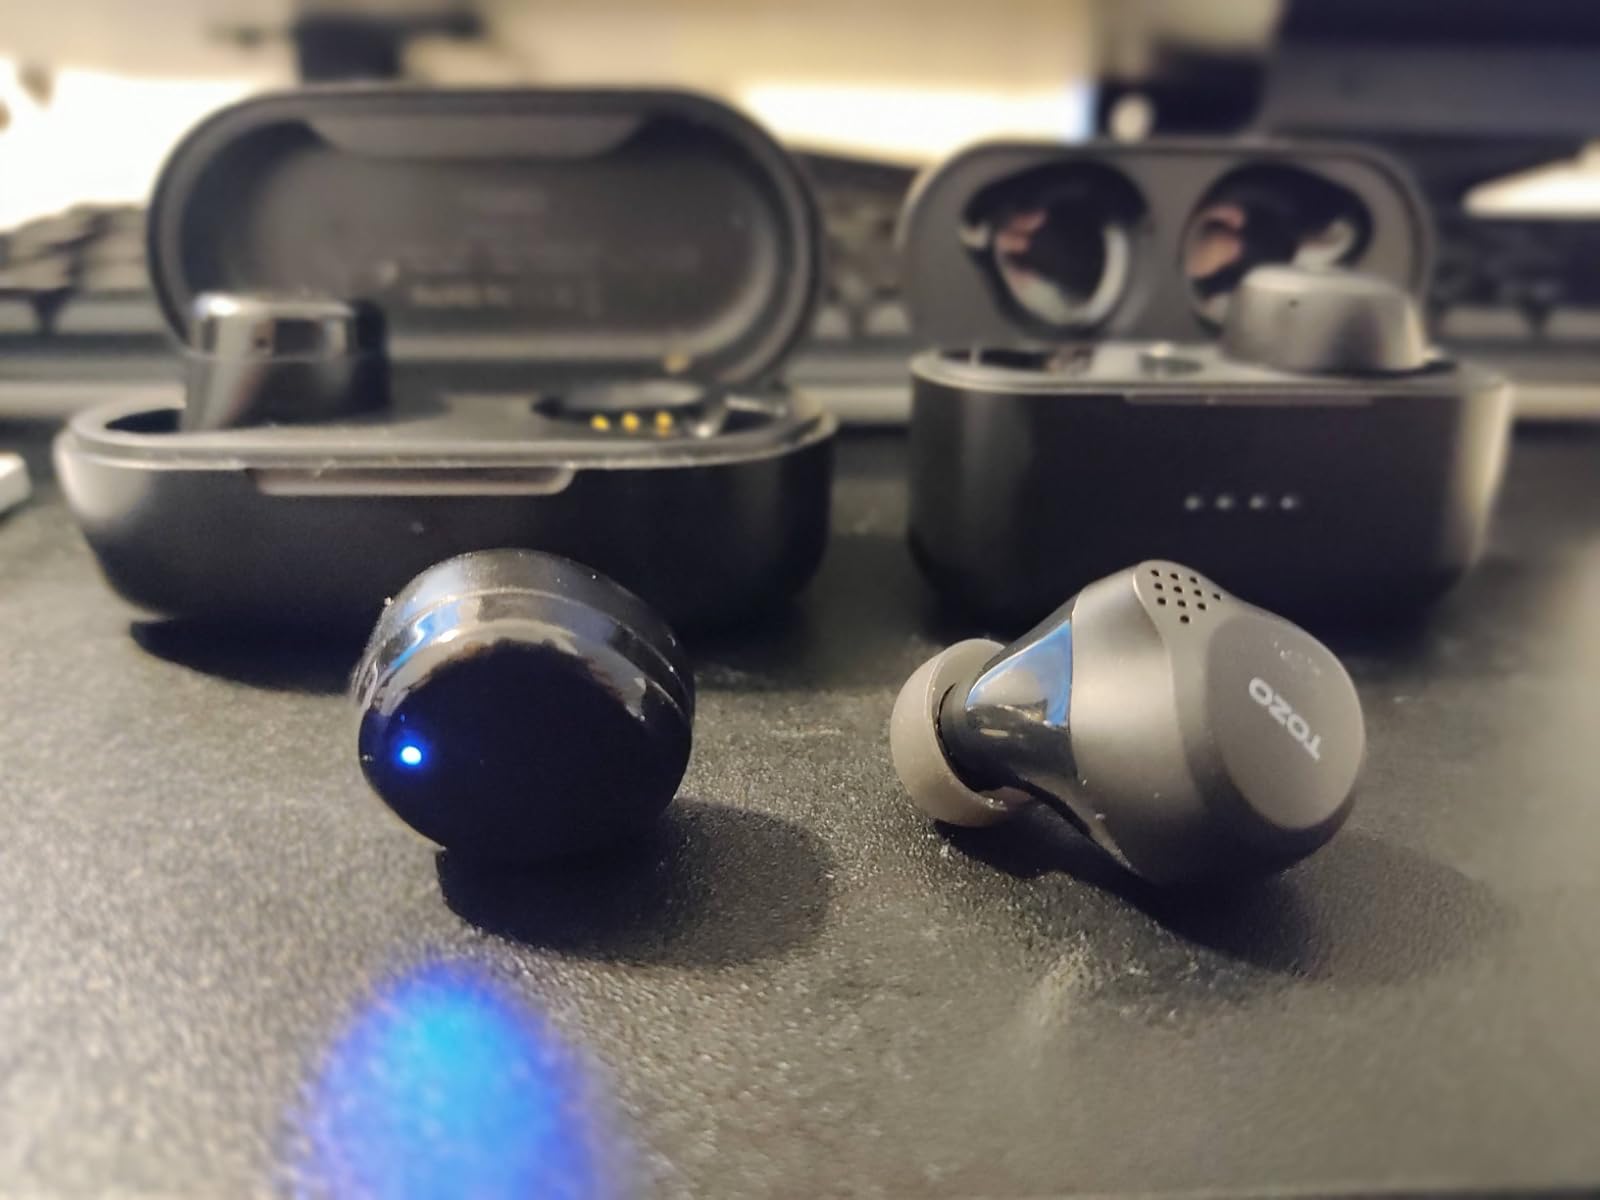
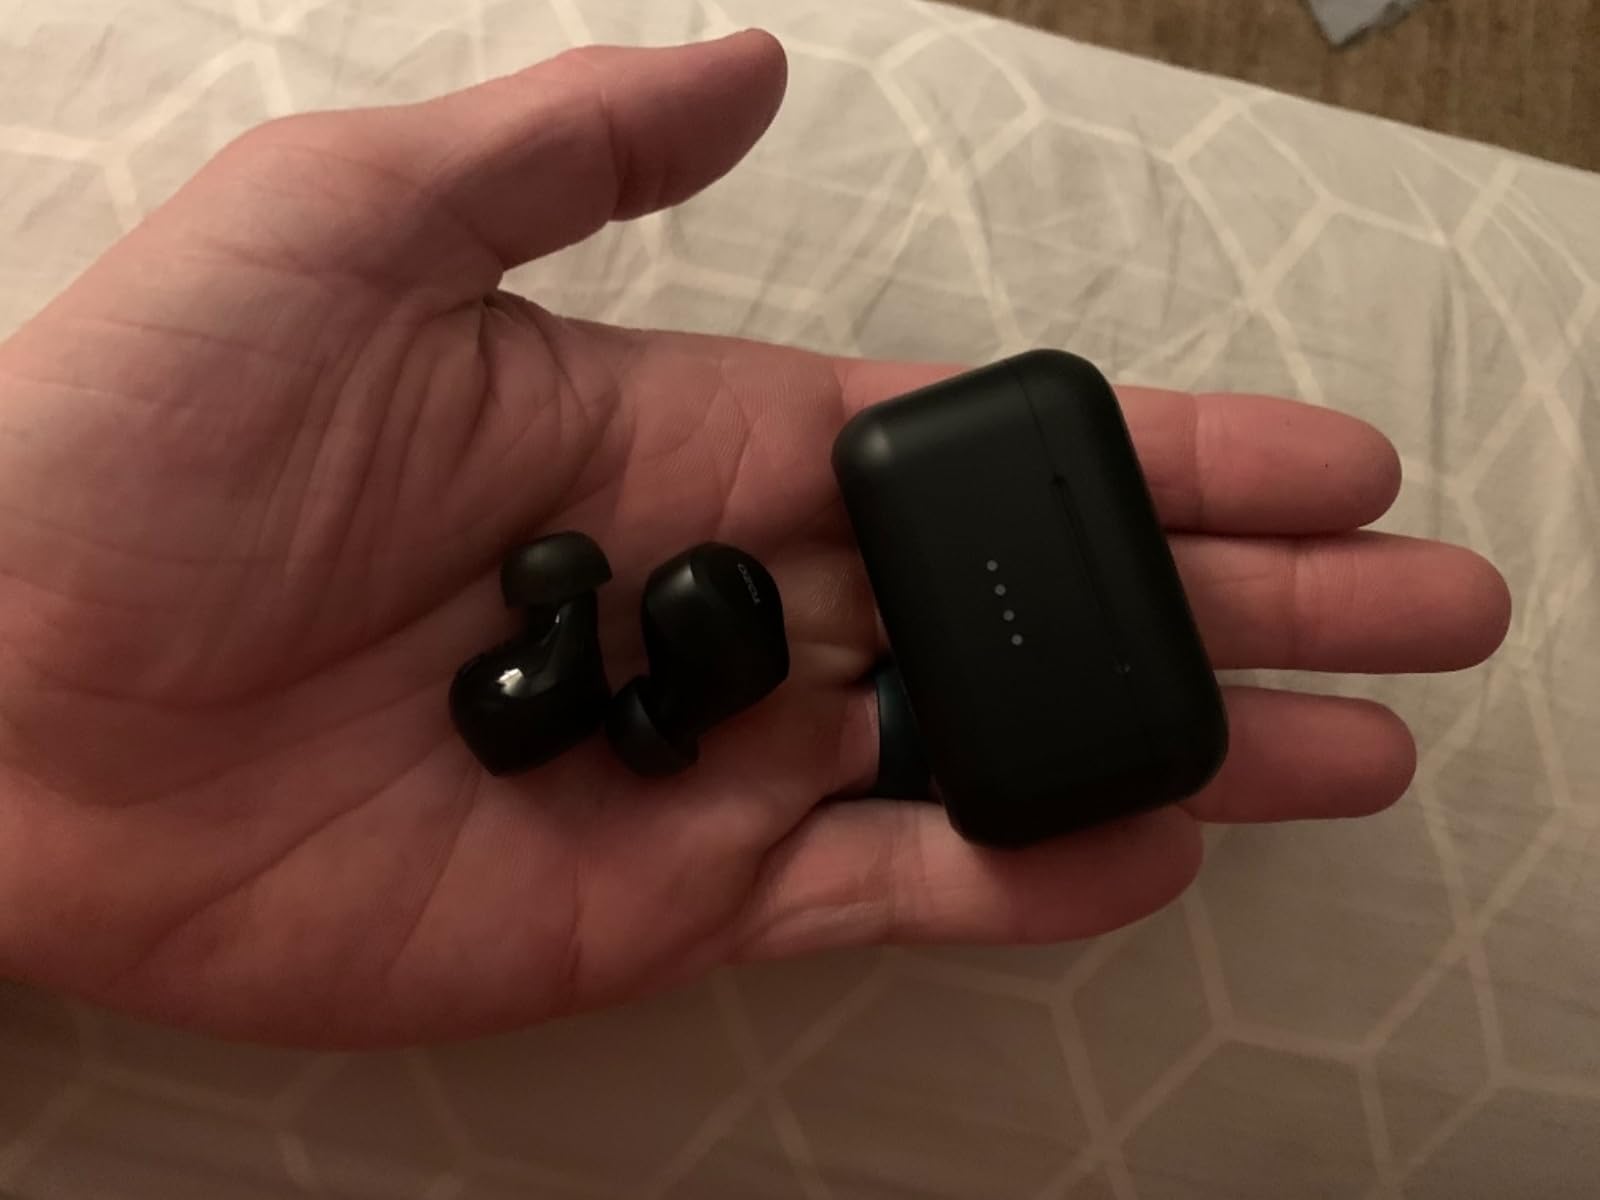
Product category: earbuds
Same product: yes